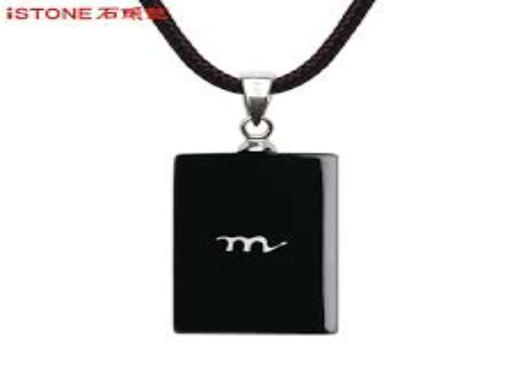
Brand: isTone
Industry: Others